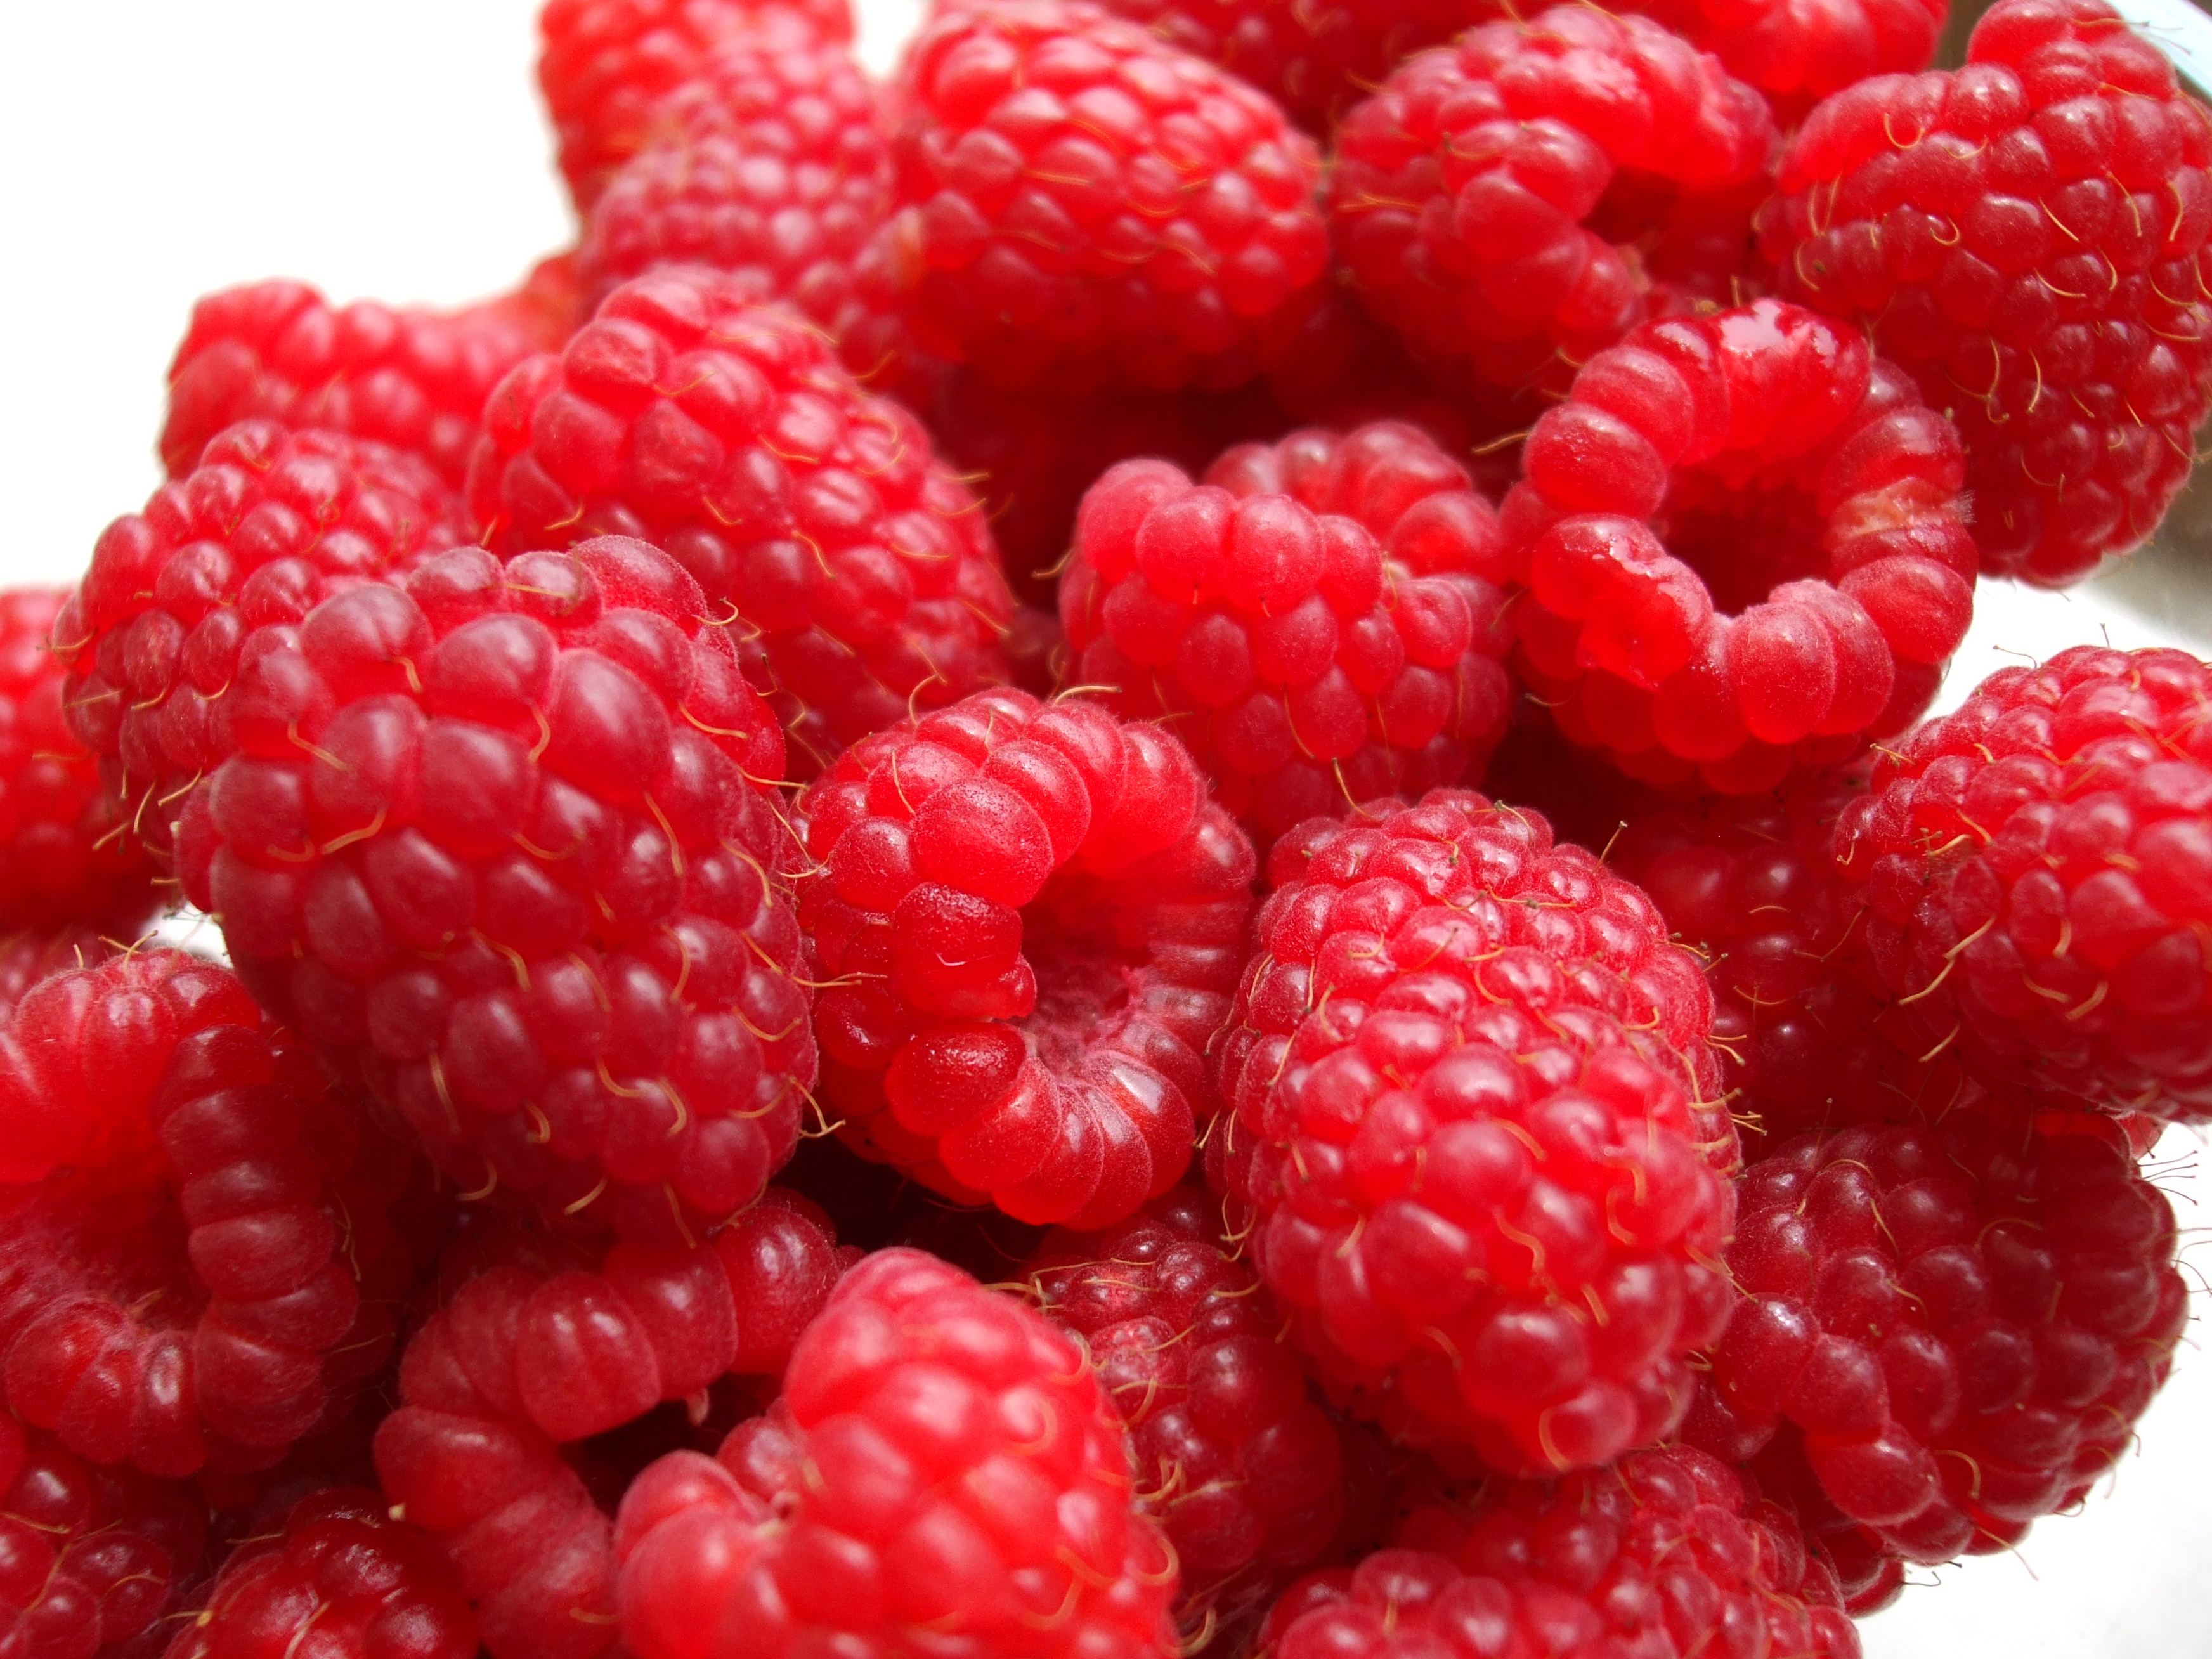
plant, raspberry, fruit, berry, food, produce, blackberry, cool image, strawberries, frutti di bosco, zante currant, boysenberry, loganberry, tayberry